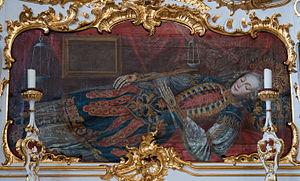
L'abbaye de Roggenburg est une collégiale des Prémontrés, située à Roggenburg, dans l'arrondissement de Neu-Ulm en Bavière. Elle est gérée comme prieuré dépendant de l'abbaye de Windberg, dans le sud de la Bavière.